Rod Serling's Devils and Demons

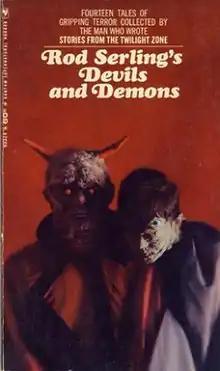
Cover of the first edition

Rod Serling's Devils and Demons is an anthology of fantasy and horror stories credited to Rod Serling and ghost edited by Gordon R. Dickson. It was first published by Bantam Books in 1967. Most of the stories originally appeared in the magazines "Fantasy and Science Fiction", "The English Review", "New Budget", "Worlds of Tomorrow (magazine)", "New York Herald", "Routledge’s Christmas Annual", "The Smart Set" and "The Civil and Military Gazette".